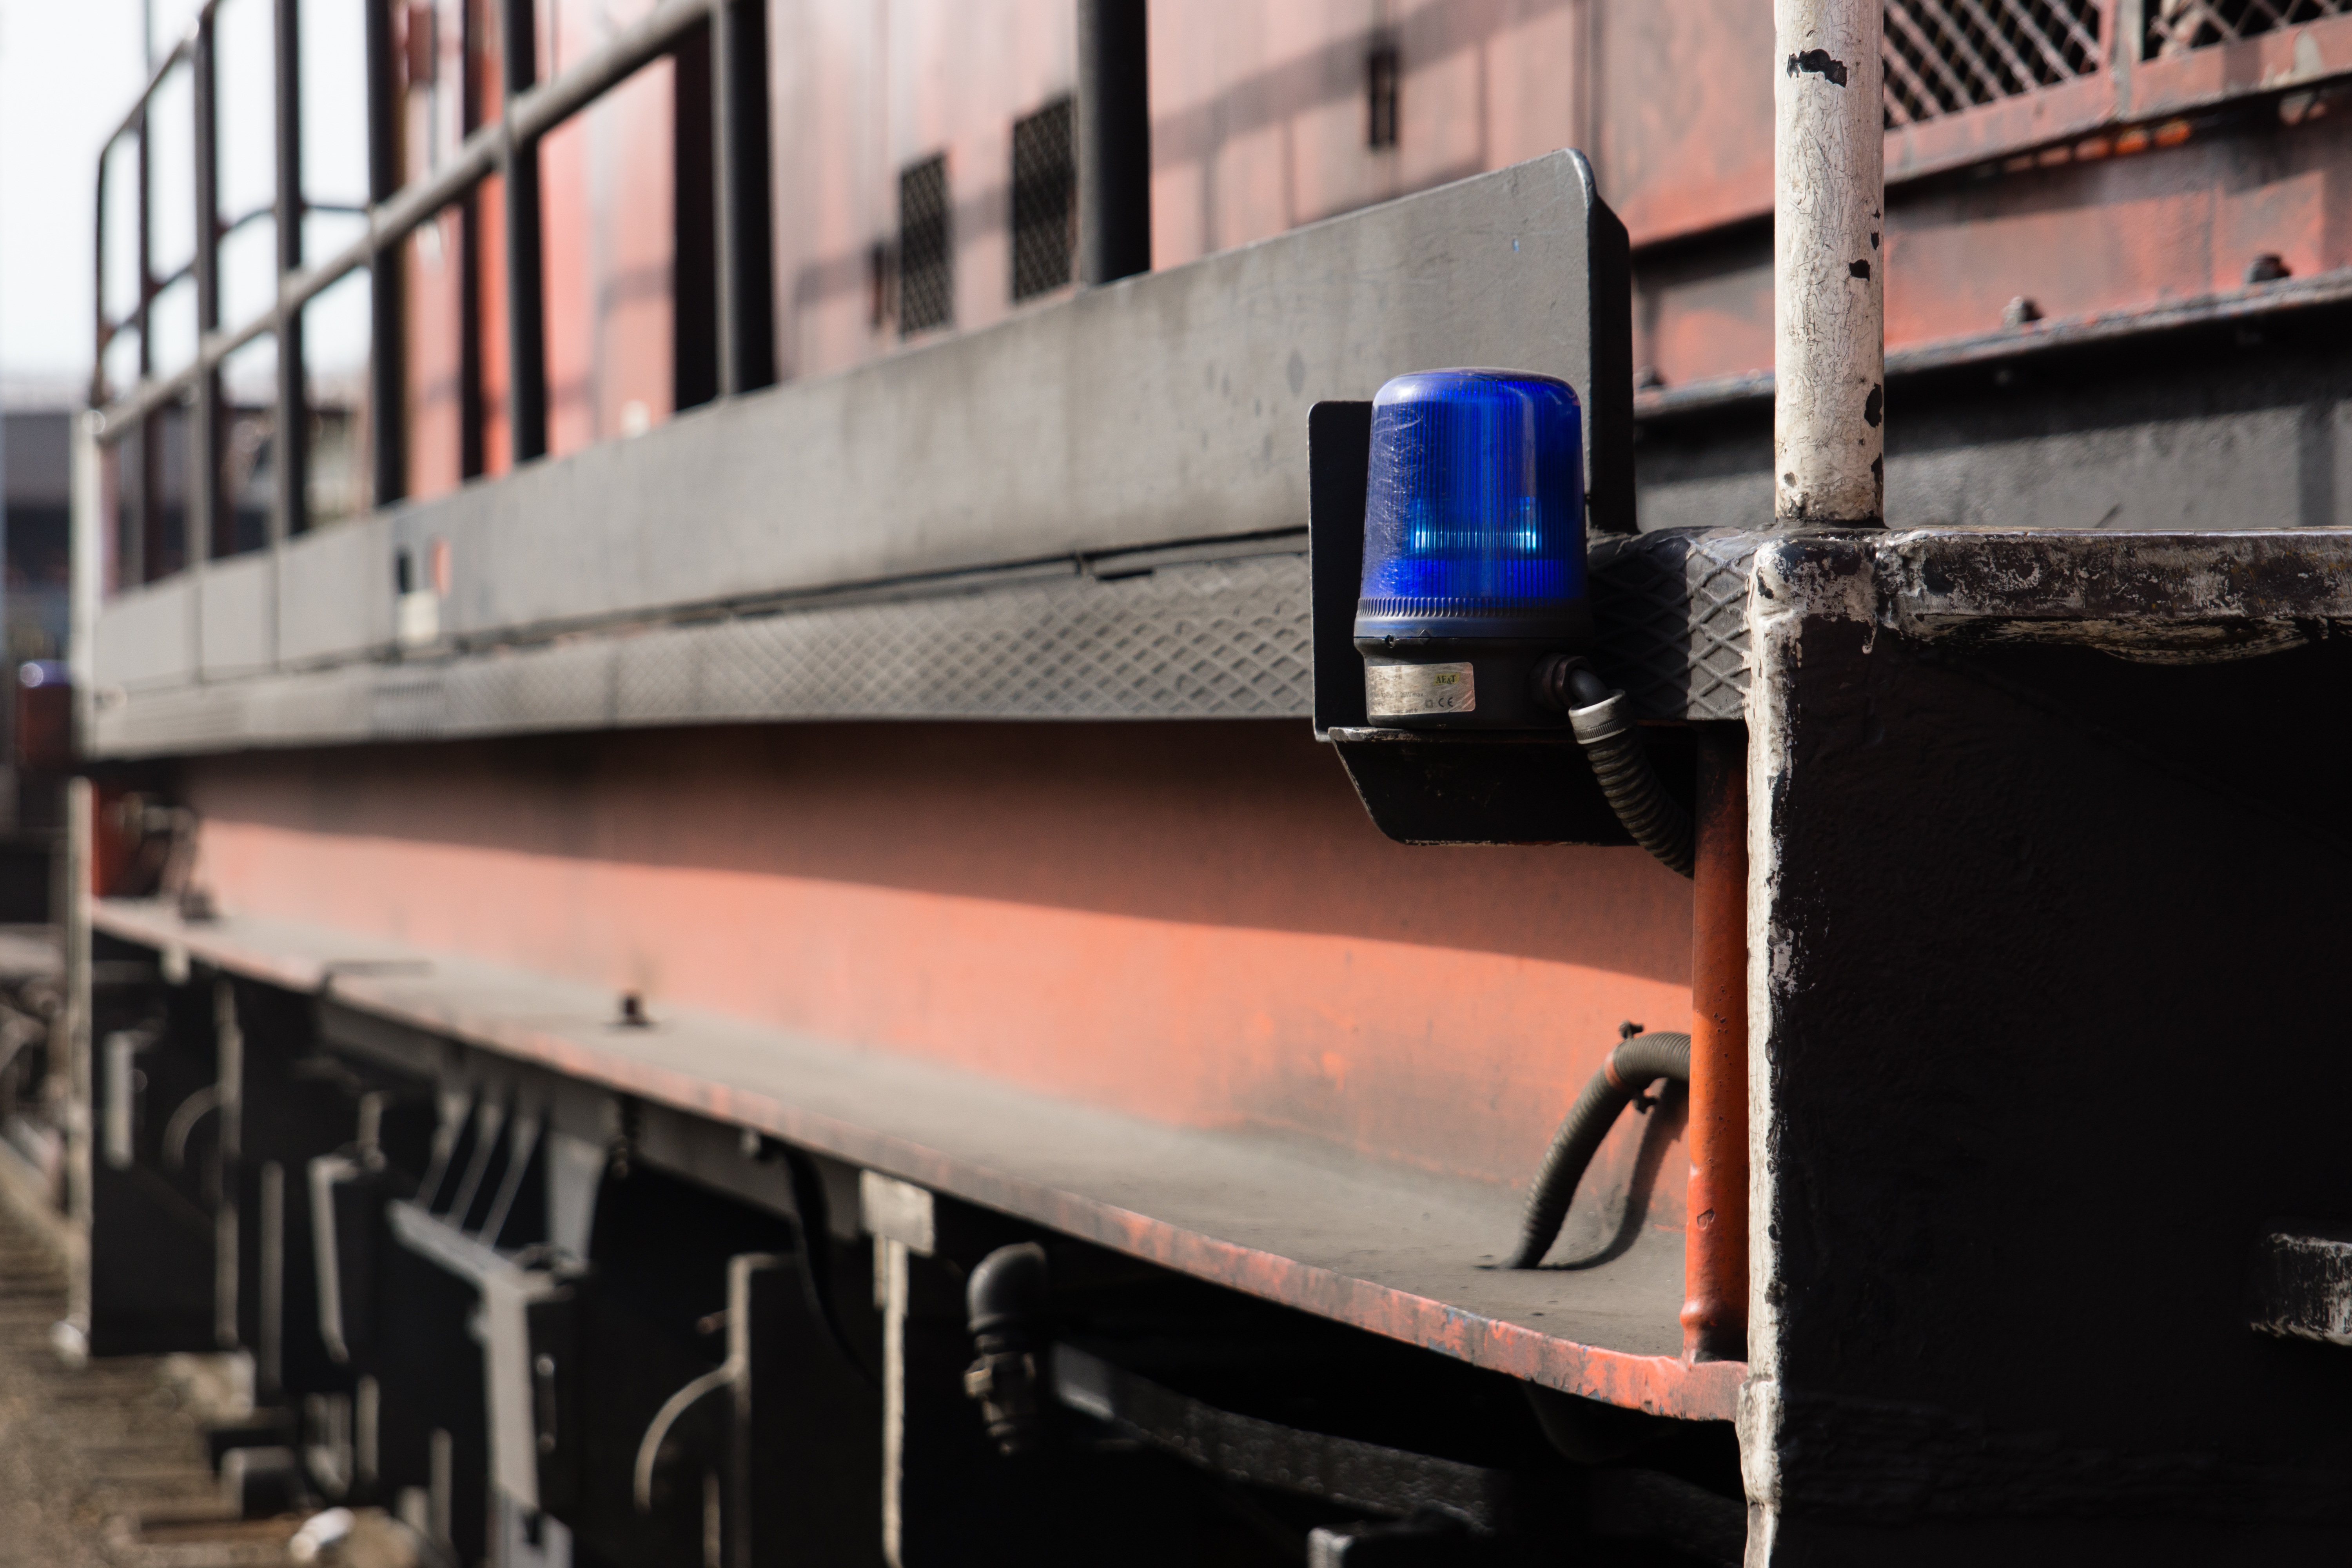
train, transport, orange, vehicle, beacon, industry, public transport, locomotive, rolling stock